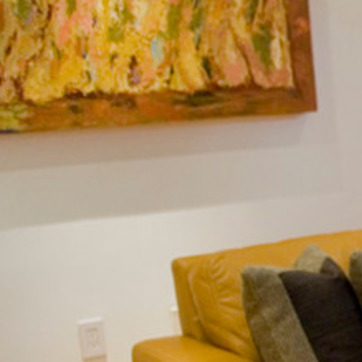
Material: painted